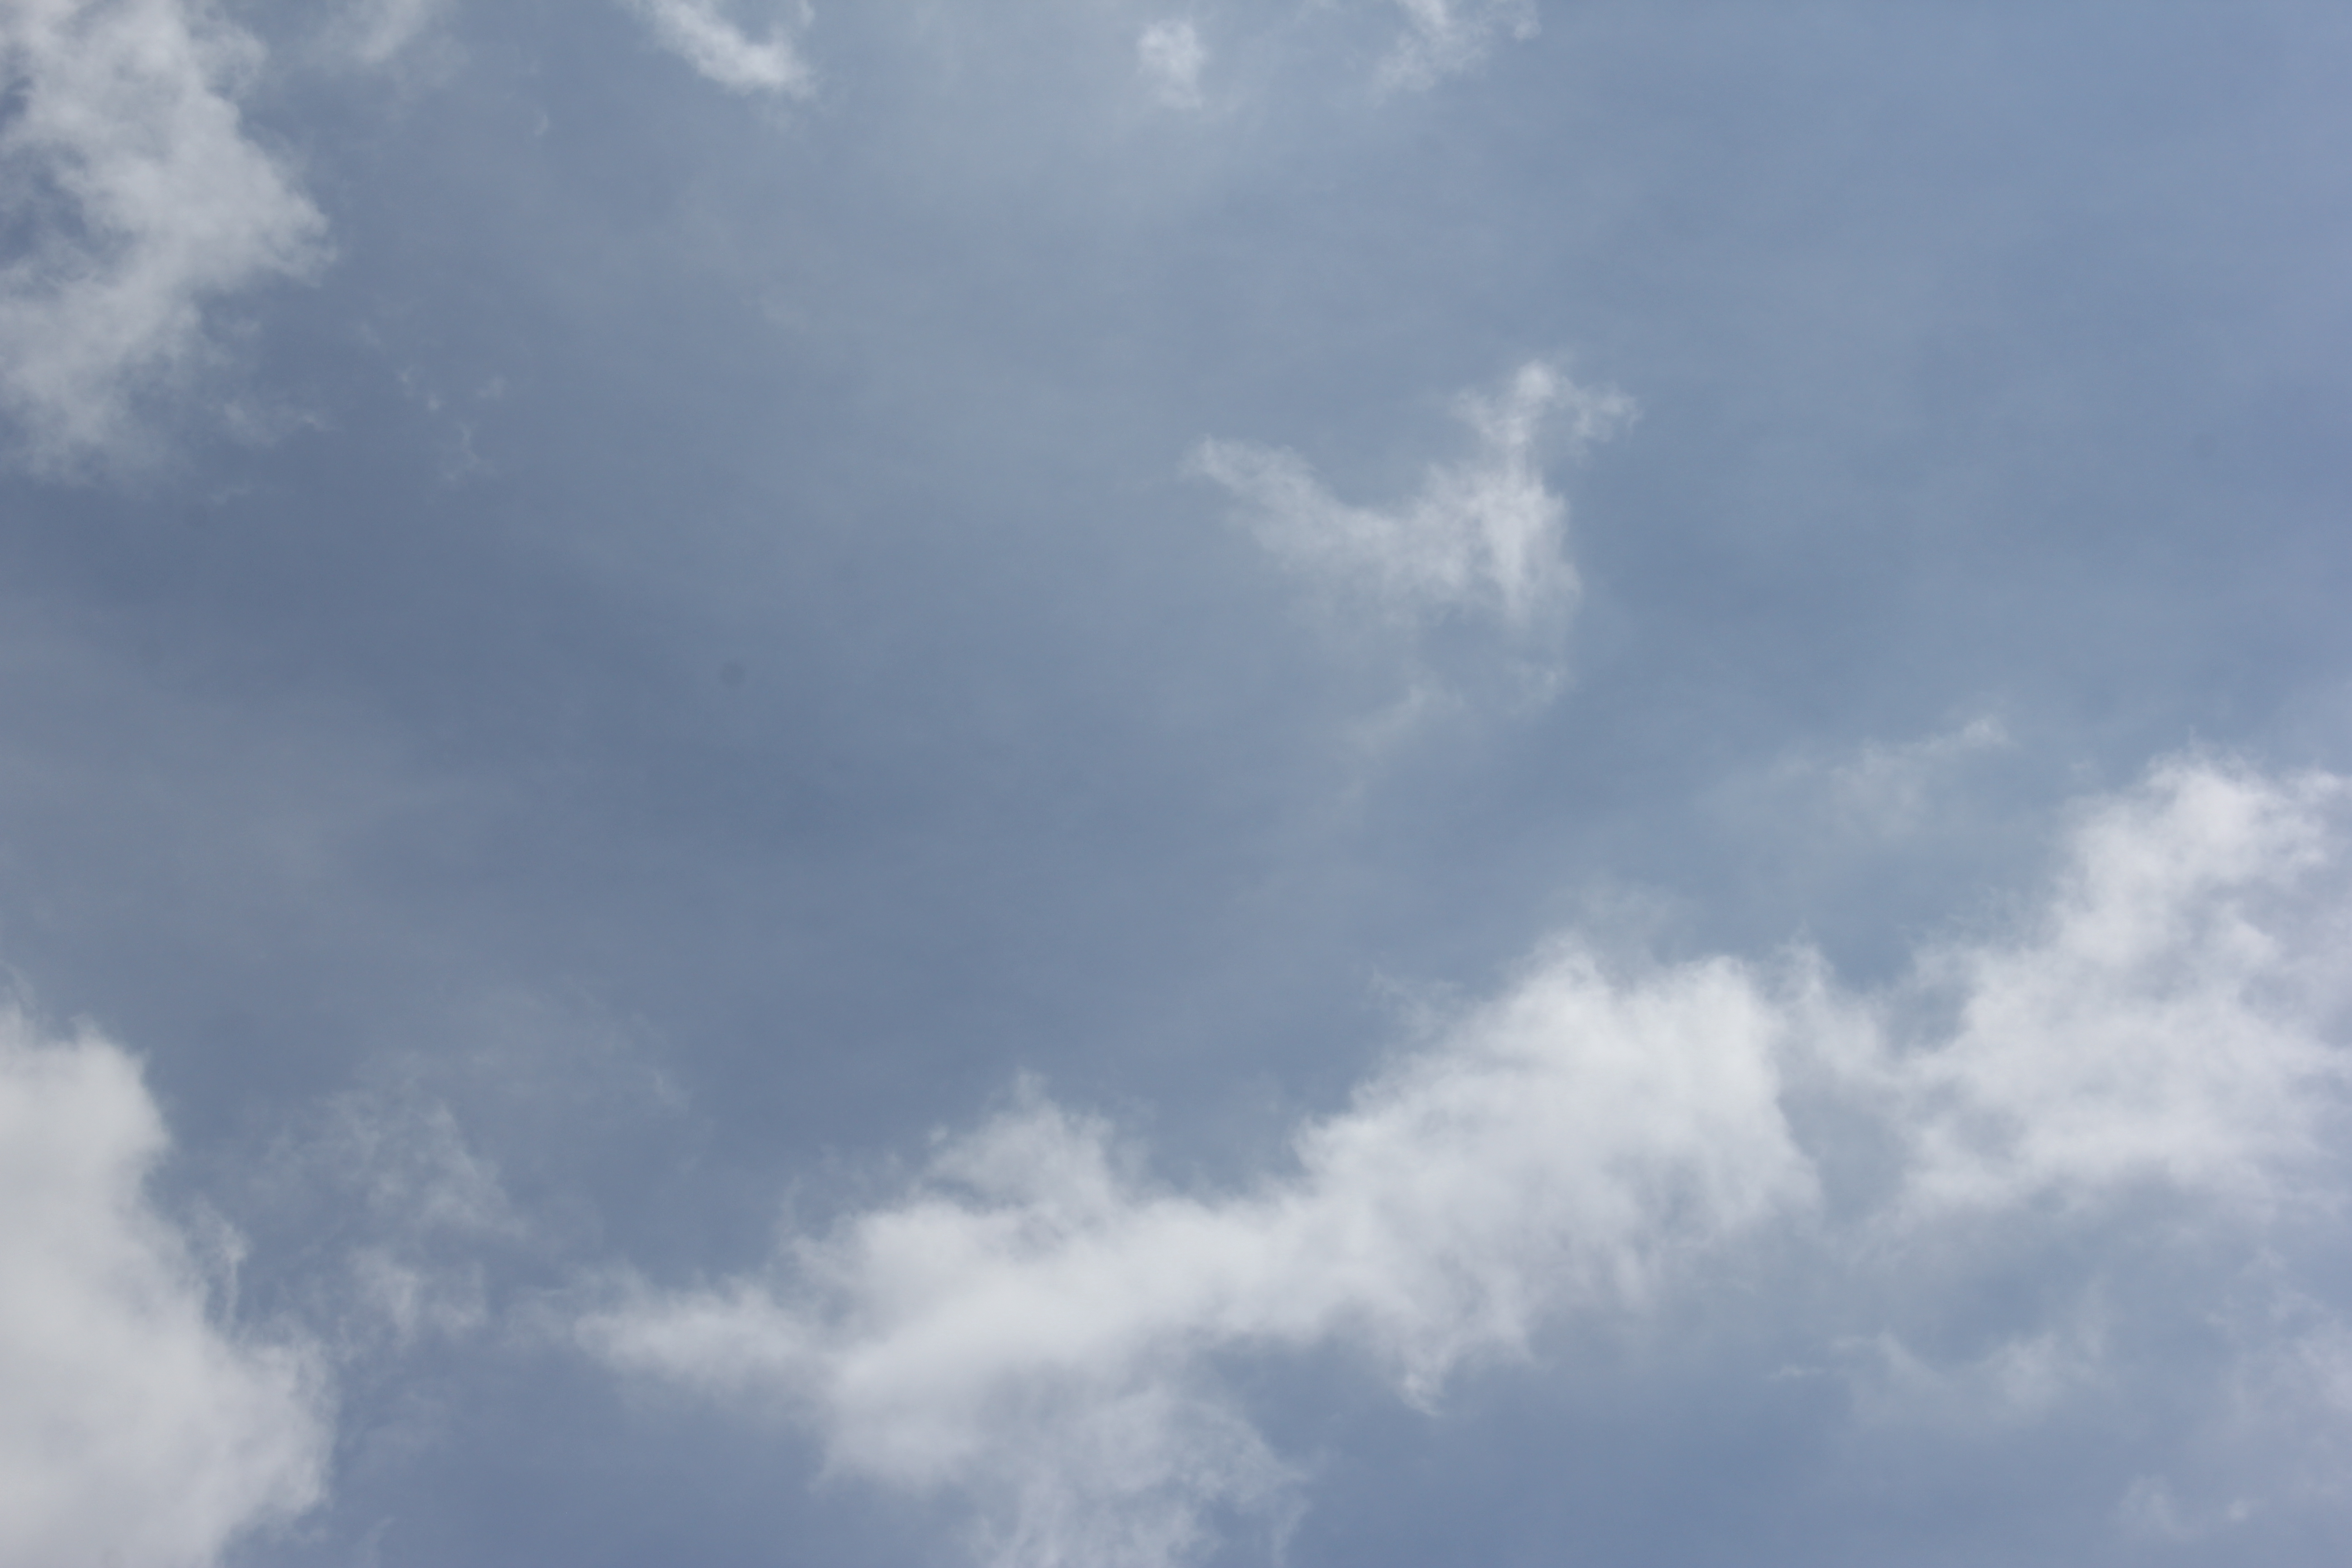
Cloud type: Nimbostratus